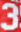
Number: 3